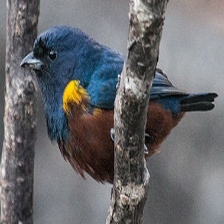
Species: CHESTNET BELLIED EUPHONIA
Scientific name: EUPHONIA PECTORALIS